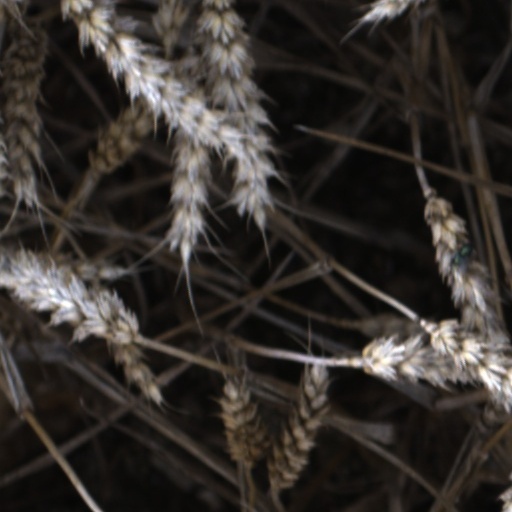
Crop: wheat